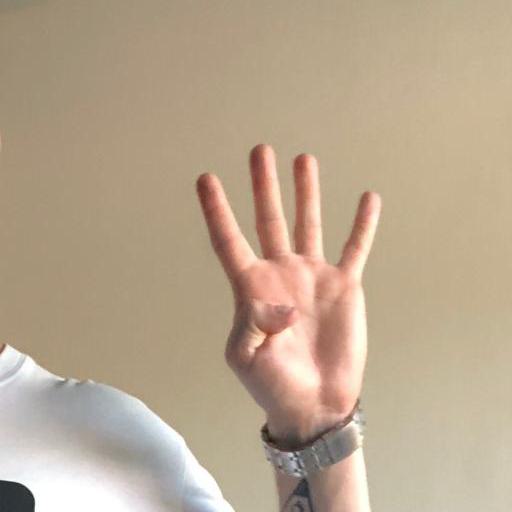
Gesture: four